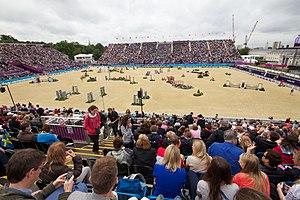
Les épreuves d’équitation aux Jeux olympiques d'été de 2012 se sont déroulées du 28 juillet au 9 août 2012 au Greenwich Park de Londres. La compétition est composée de six épreuves issues de trois disciplines équestres disputées à titre individuel et par équipe : le concours complet, le dressage et le saut d'obstacles. Quarante nations représentées par 199 athlètes prennent part à la compétition. La Grande-Bretagne remporte le plus grand nombre de médailles lors de ces compétitions équestres avec cinq médailles dont trois en or. L'Allemagne gagne quatre médailles dont deux en or et la Suisse une seule médaille, mais en or. La performance des Pays-Bas est également notable avec quatre médailles remportées, trois en argent et une en bronze.